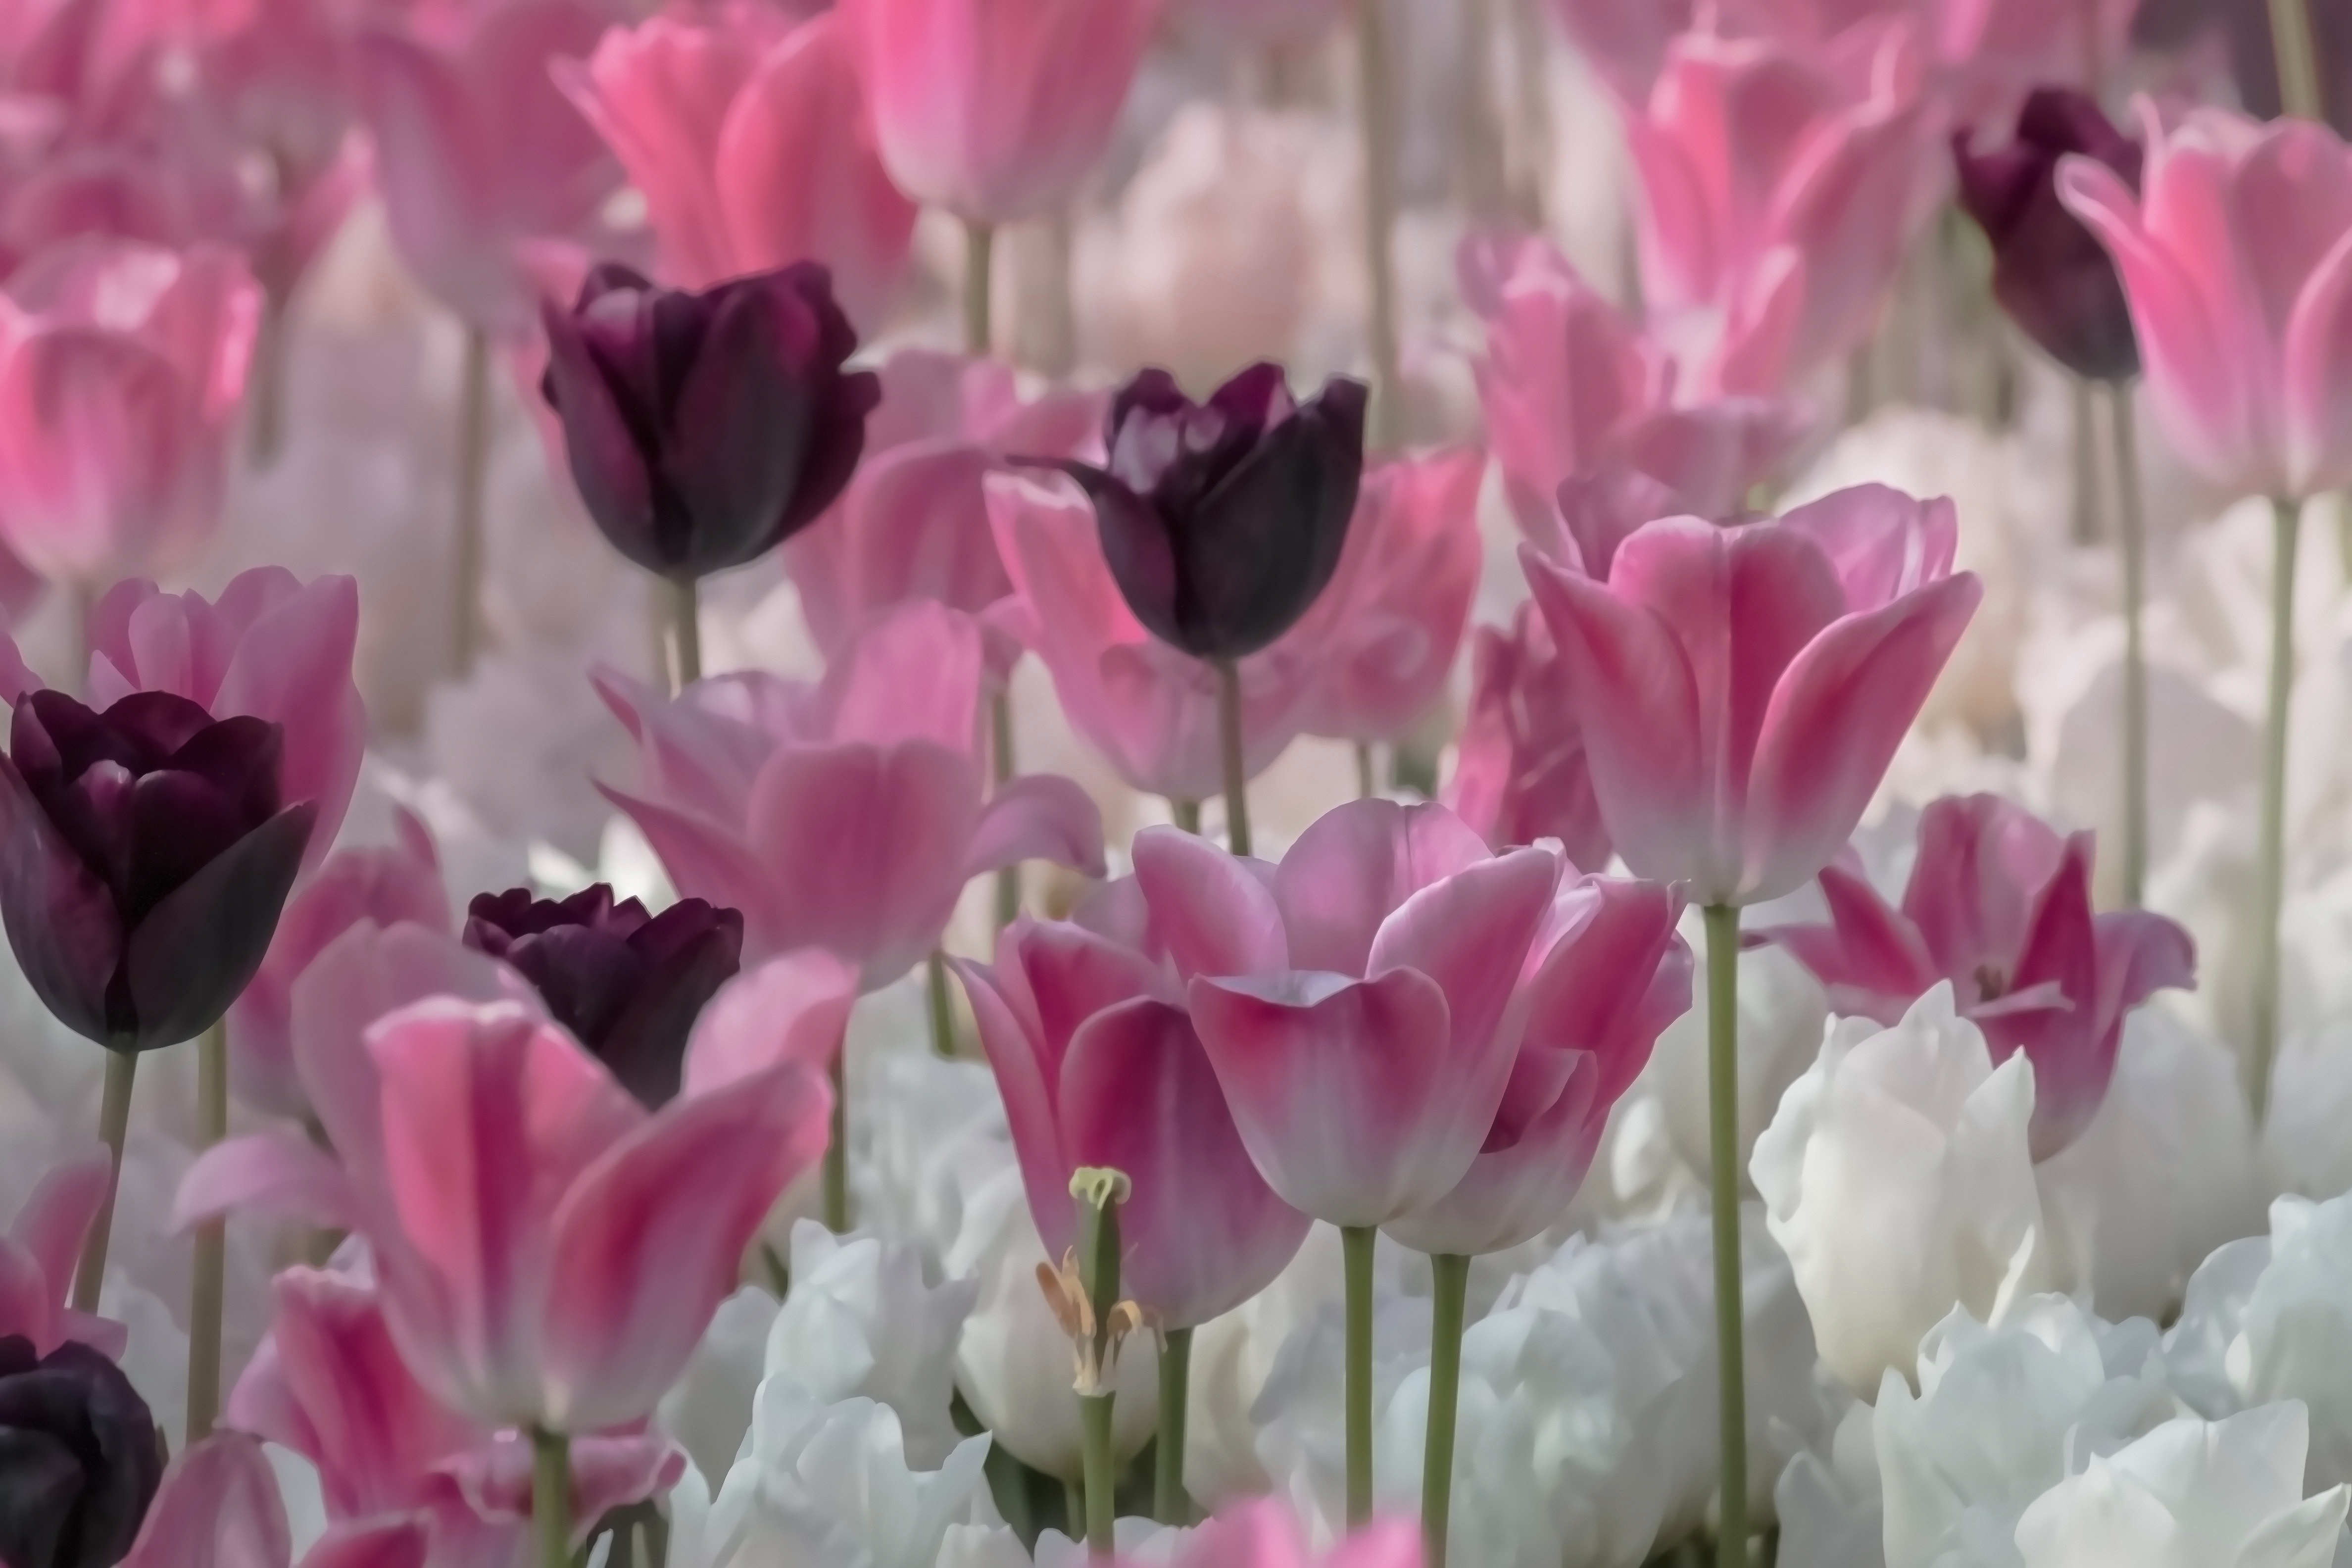
plant, white, flower, petal, tulip, pink, tulips, cyclamen, saariysqualitypictures, platinumheartaward, 400faves, flowerarebeautiful, flowering plant, land plant